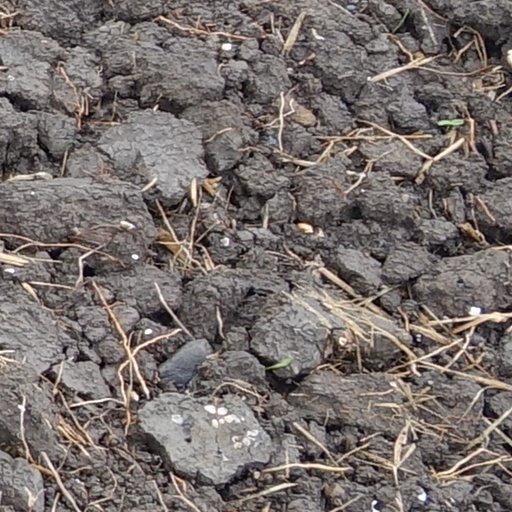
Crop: wheat